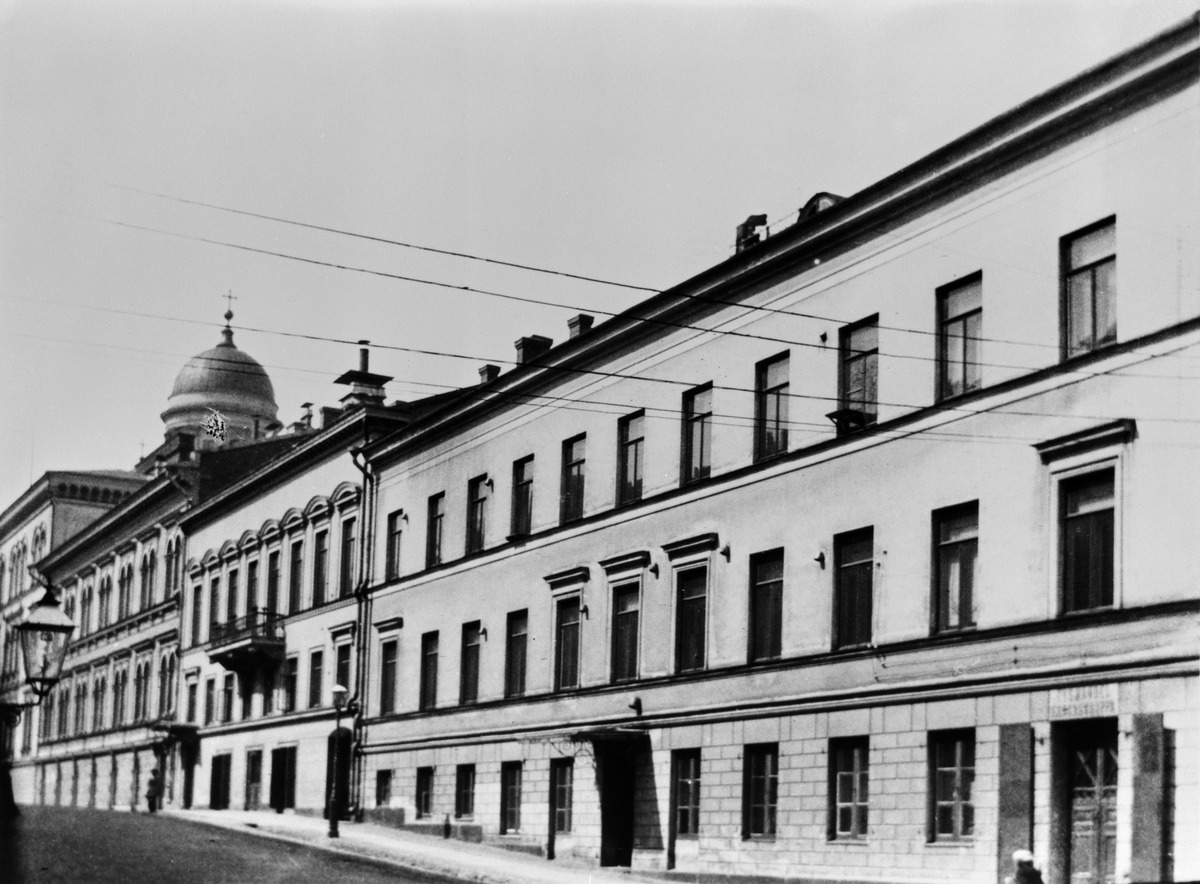
Hallituskatu 3, 5
sisällön kuvaus: Hallituskatu 3, 5. mustavalkoinen
Kuvaaja: von Gericke, Ida Maria, valokuvaaja
Ajankohta: kuvausaika 1907
Paikka: Suomi, Uusimaa, Helsinki, Kruununhaka Helsinki, Hallituskatu 3
Aiheet: kaupunkikuva, katukiveys, kerrostalot, jalkakäytävät, katuvalaistus, kyltit, parvekkeet, kirkkorakennukset